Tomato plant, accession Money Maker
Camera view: tilt-top (135 deg); turntable rotation: 330 degrees
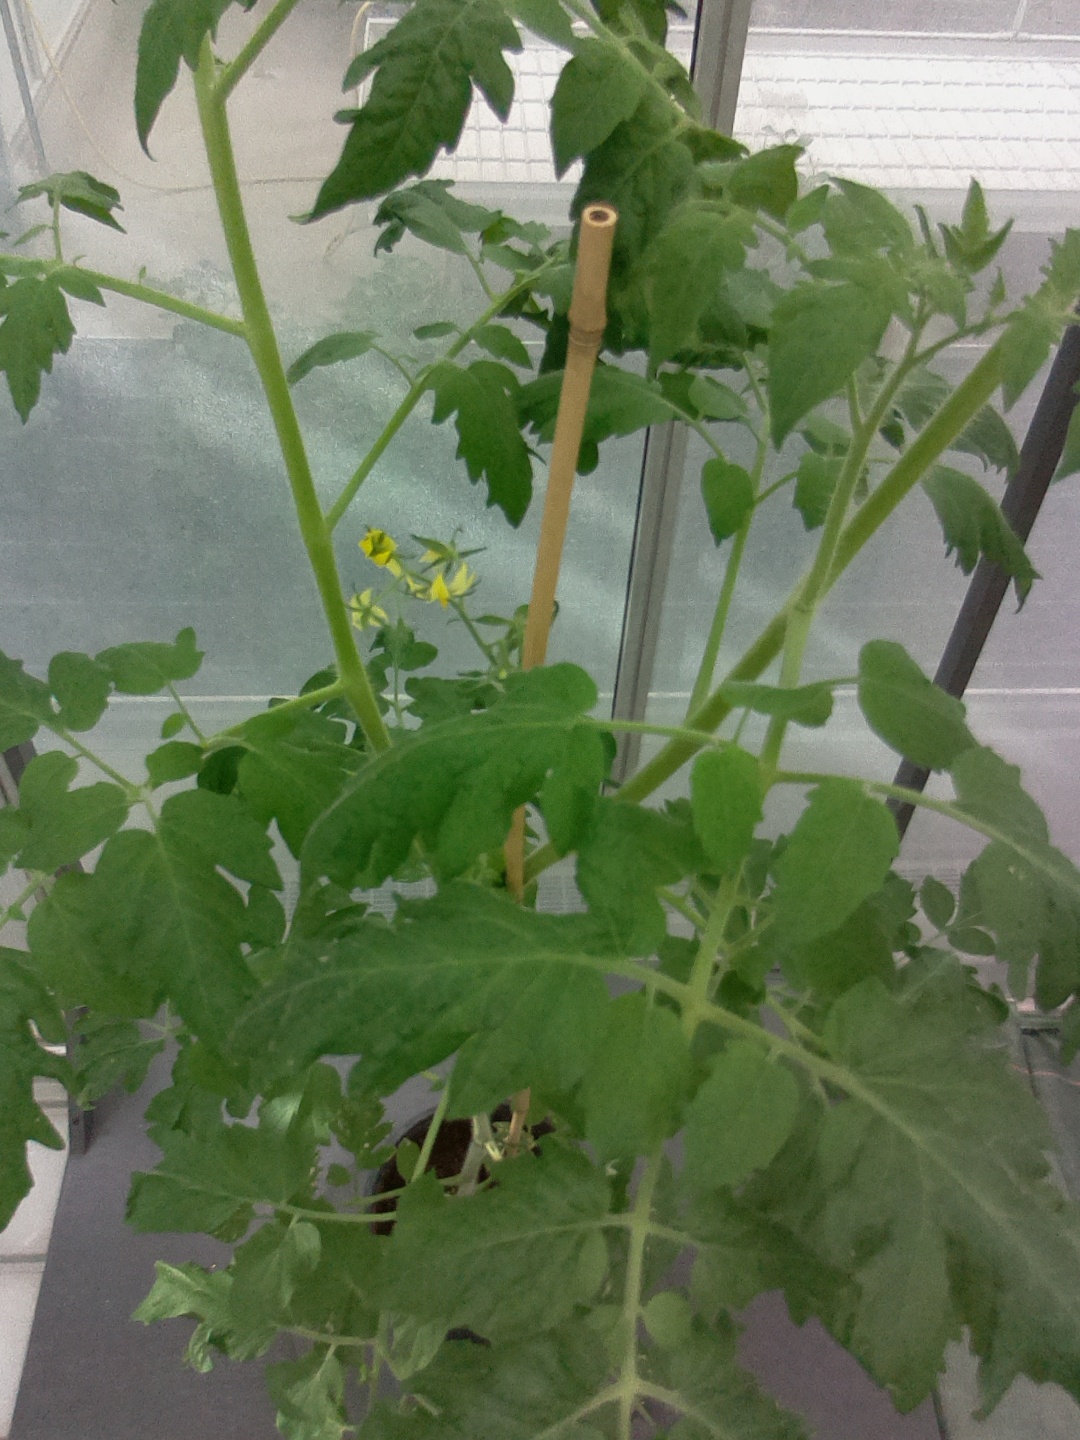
BBCH growth stage 64: 40%-50% of flowers open